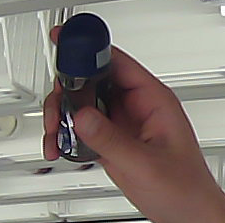
Product: nivea_rollon